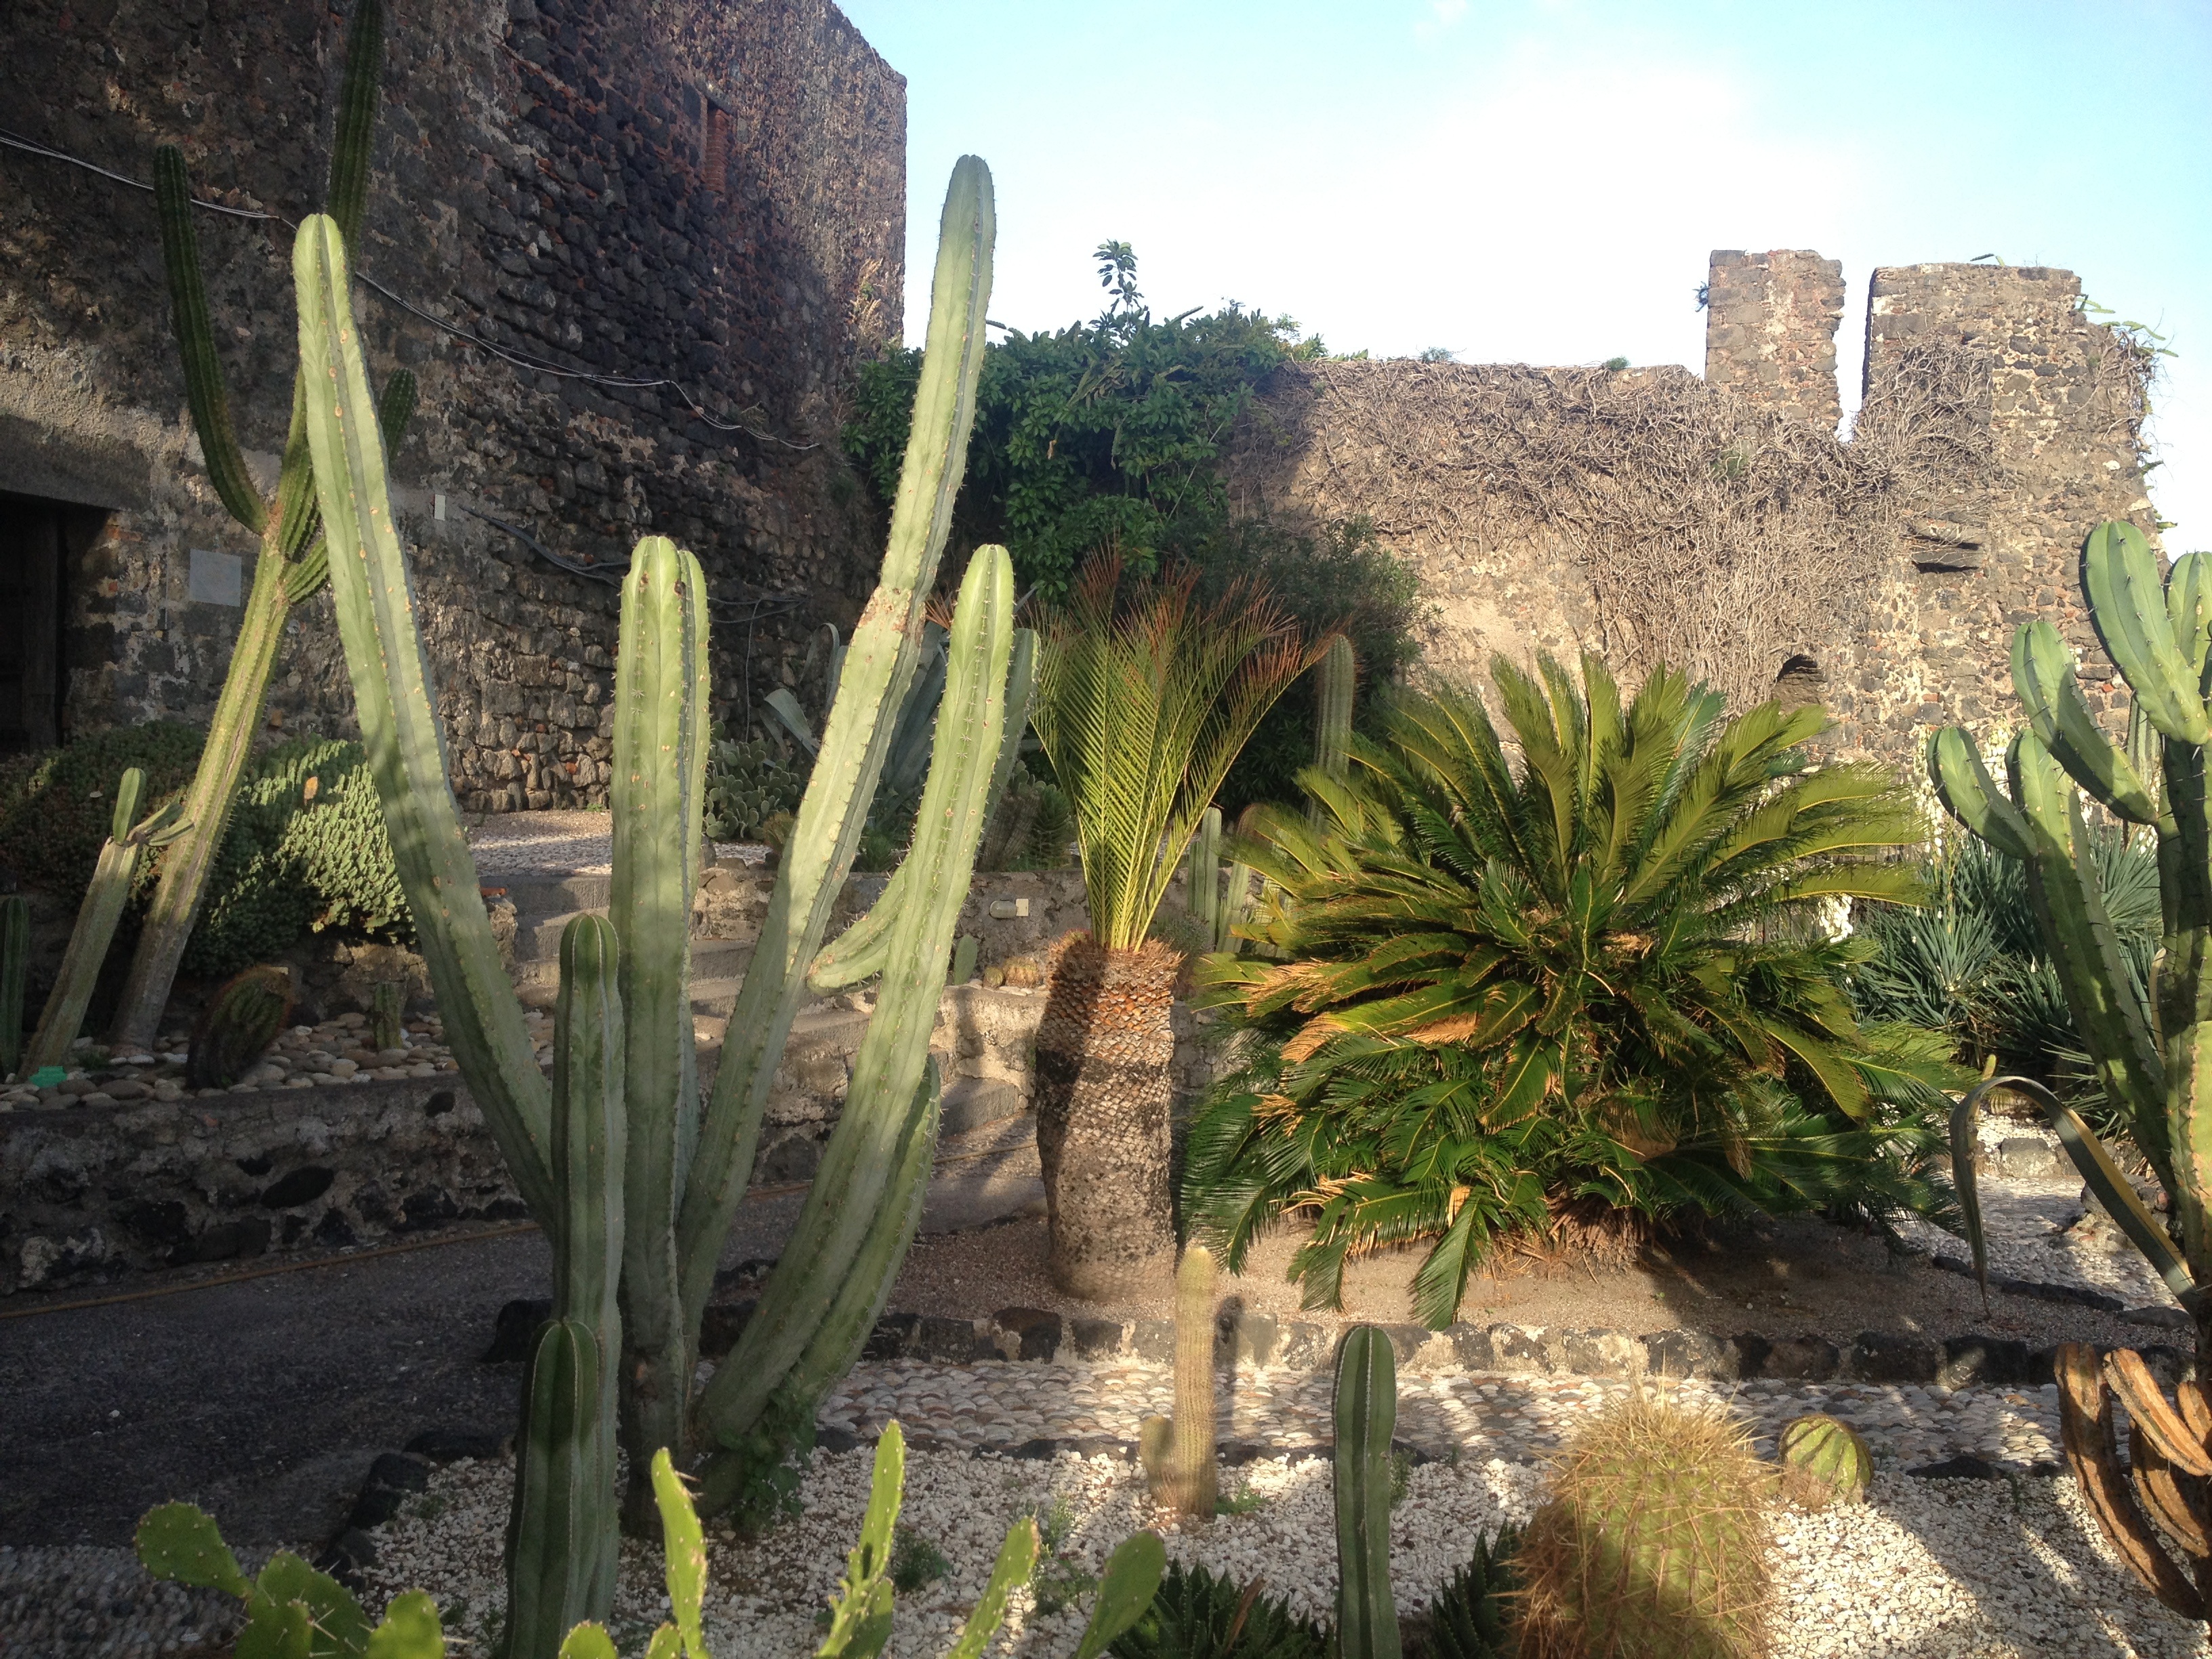
nature, cactus, plant, flower, botany, garden, flora, thorns, vases, flowering plant, succulent plant, land plant, arecales, palm family